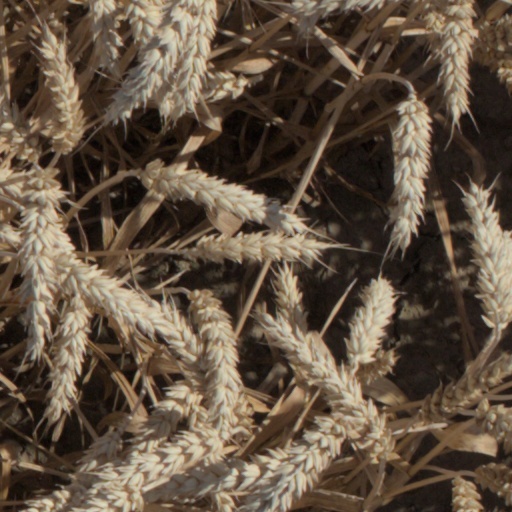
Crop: wheat